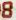
Number: 8